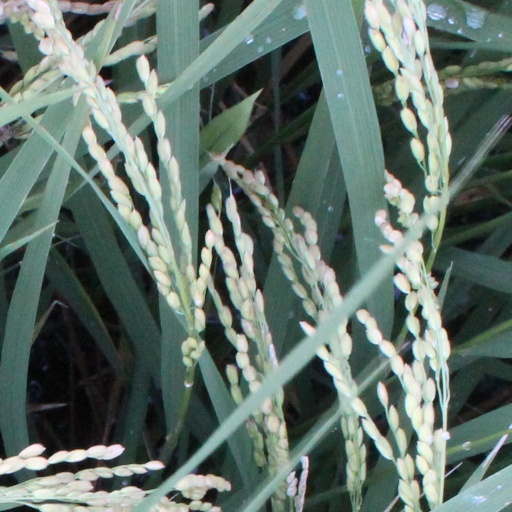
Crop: rice